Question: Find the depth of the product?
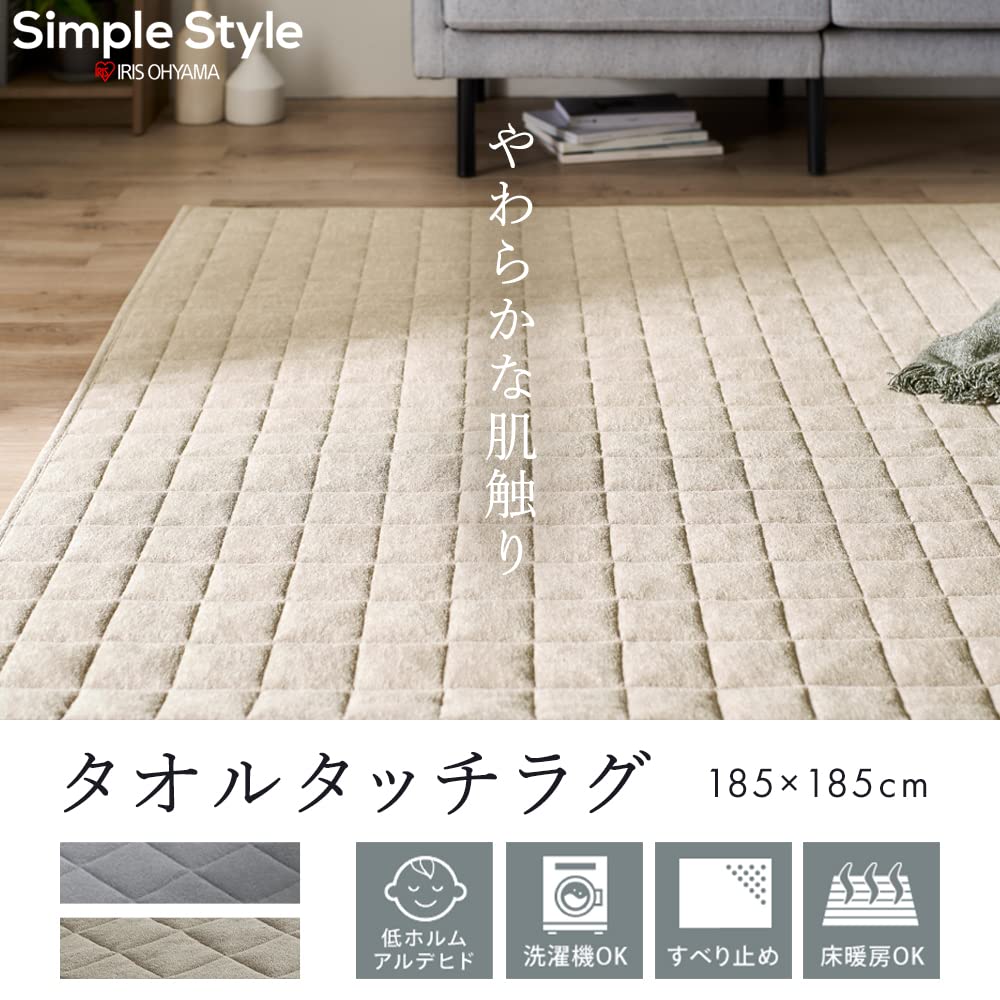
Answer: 185.0 centimetre